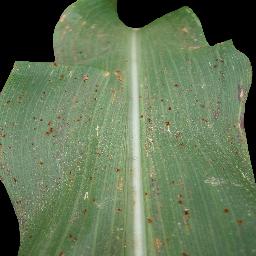
Label: Corn_(Maize)___Common_Rust